Night of the Humans

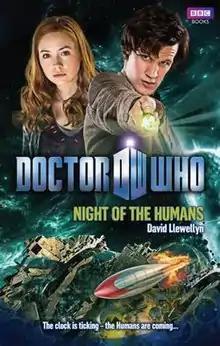

Night of the Humans is a book in the "Doctor Who" New Series Adventures line, released on 22 April 2010. It was written by David Llewellyn, and features the Eleventh Doctor and Amy Pond as his companion.